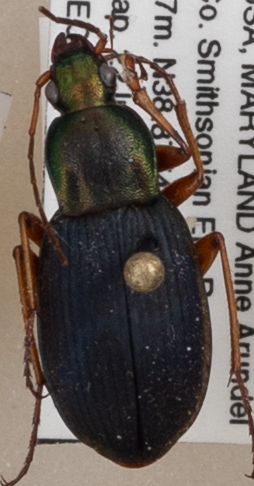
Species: Chlaenius aestivus
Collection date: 2021-07-22
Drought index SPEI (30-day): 0.234
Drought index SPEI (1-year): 2.09
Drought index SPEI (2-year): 1.45